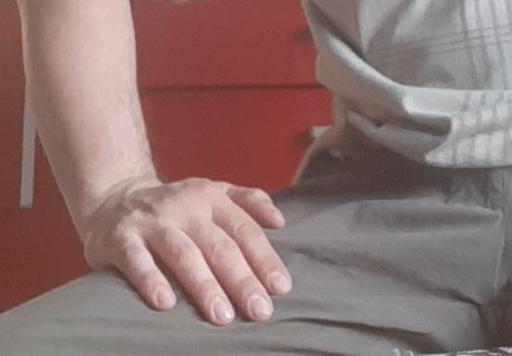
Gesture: no_gesture